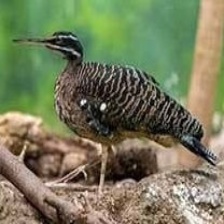
Species: SUNBITTERN
Scientific name:  EURYPYGA HELIAS